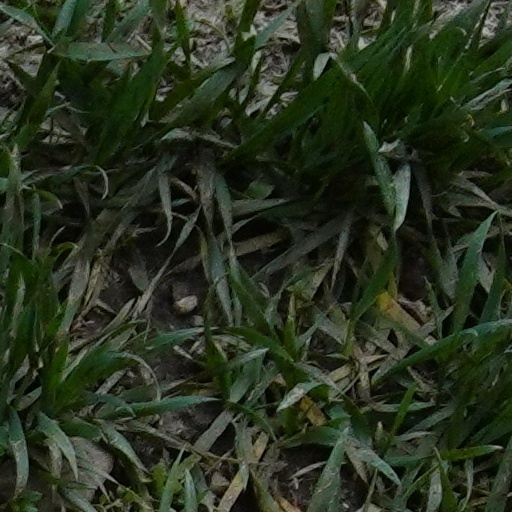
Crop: wheat